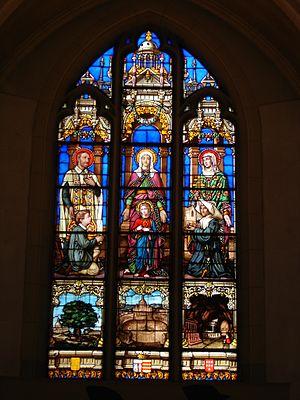
L’église Sainte-Rosalie est située à Paris au carrefour du boulevard Auguste-Blanqui et de la rue Corvisart ; elle est ainsi nommée en l’honneur de sainte Rosalie de Palerme, patronne de sœur Rosalie, qui a donné son nom à la courte avenue de la Sœur-Rosalie donnant place d’Italie, et qui fut des années durant au service du petit peuple du quartier, dans la première moitié du XIXᵉ siècle.